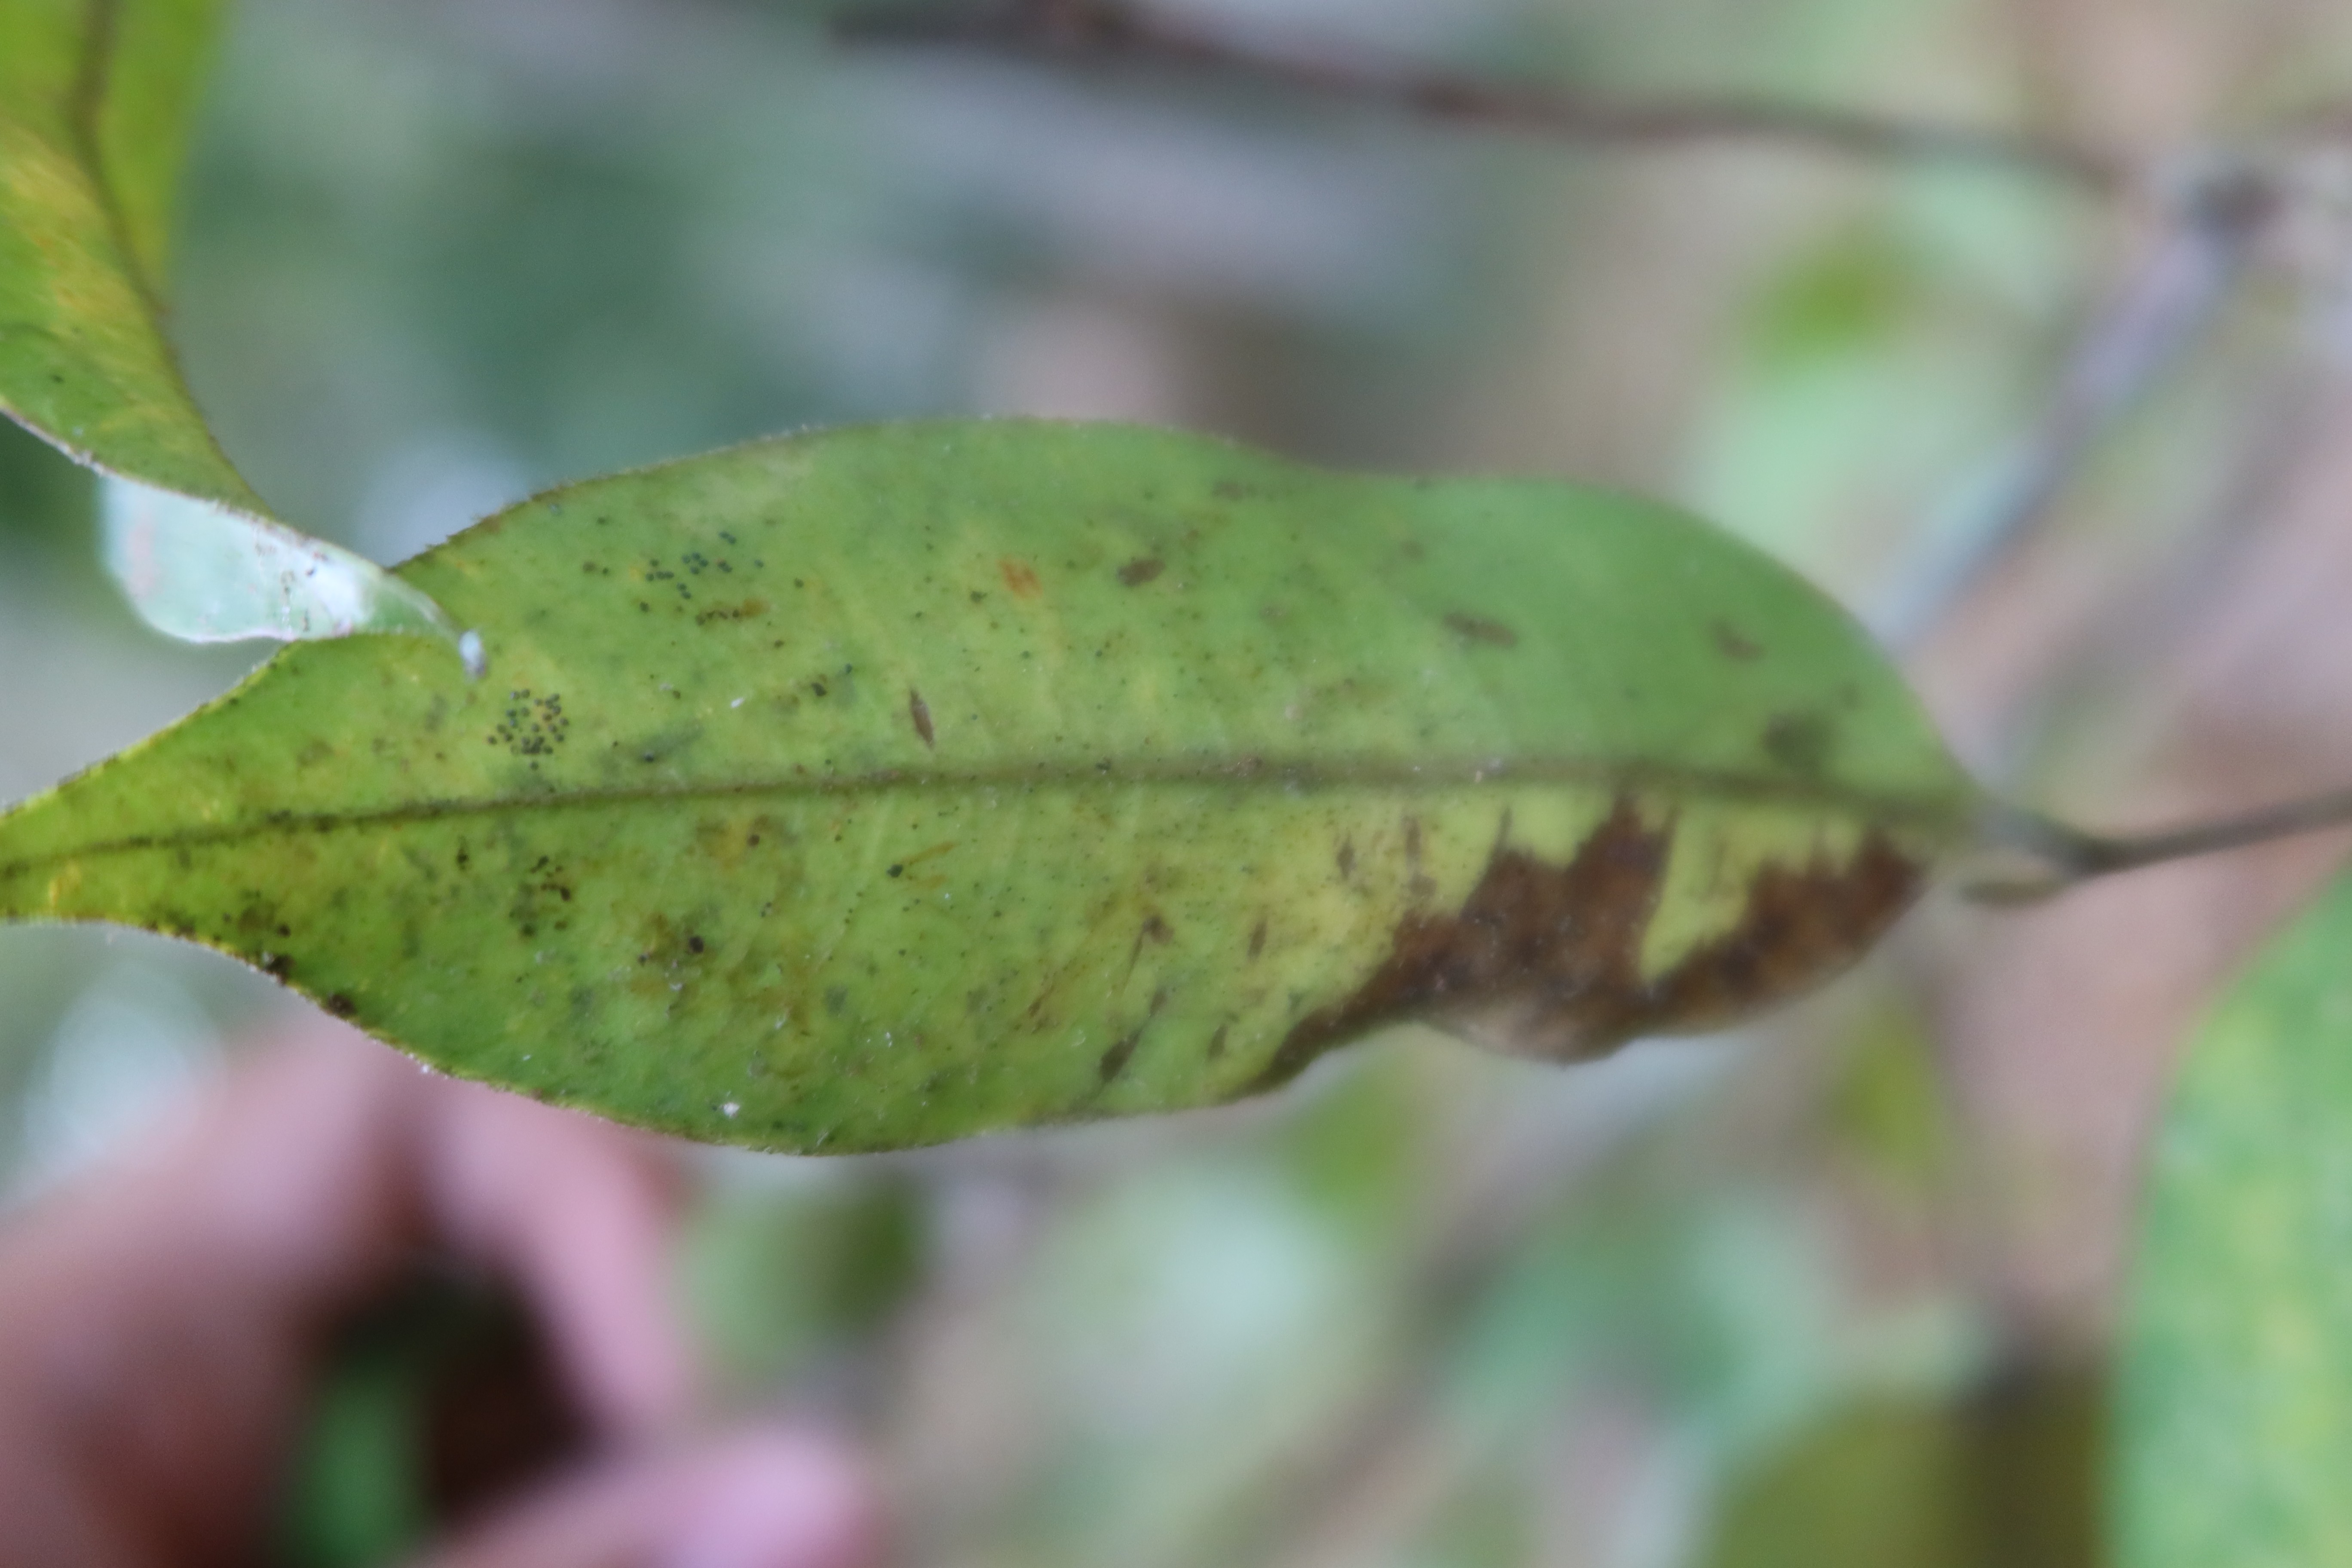
Label: Anthracnose